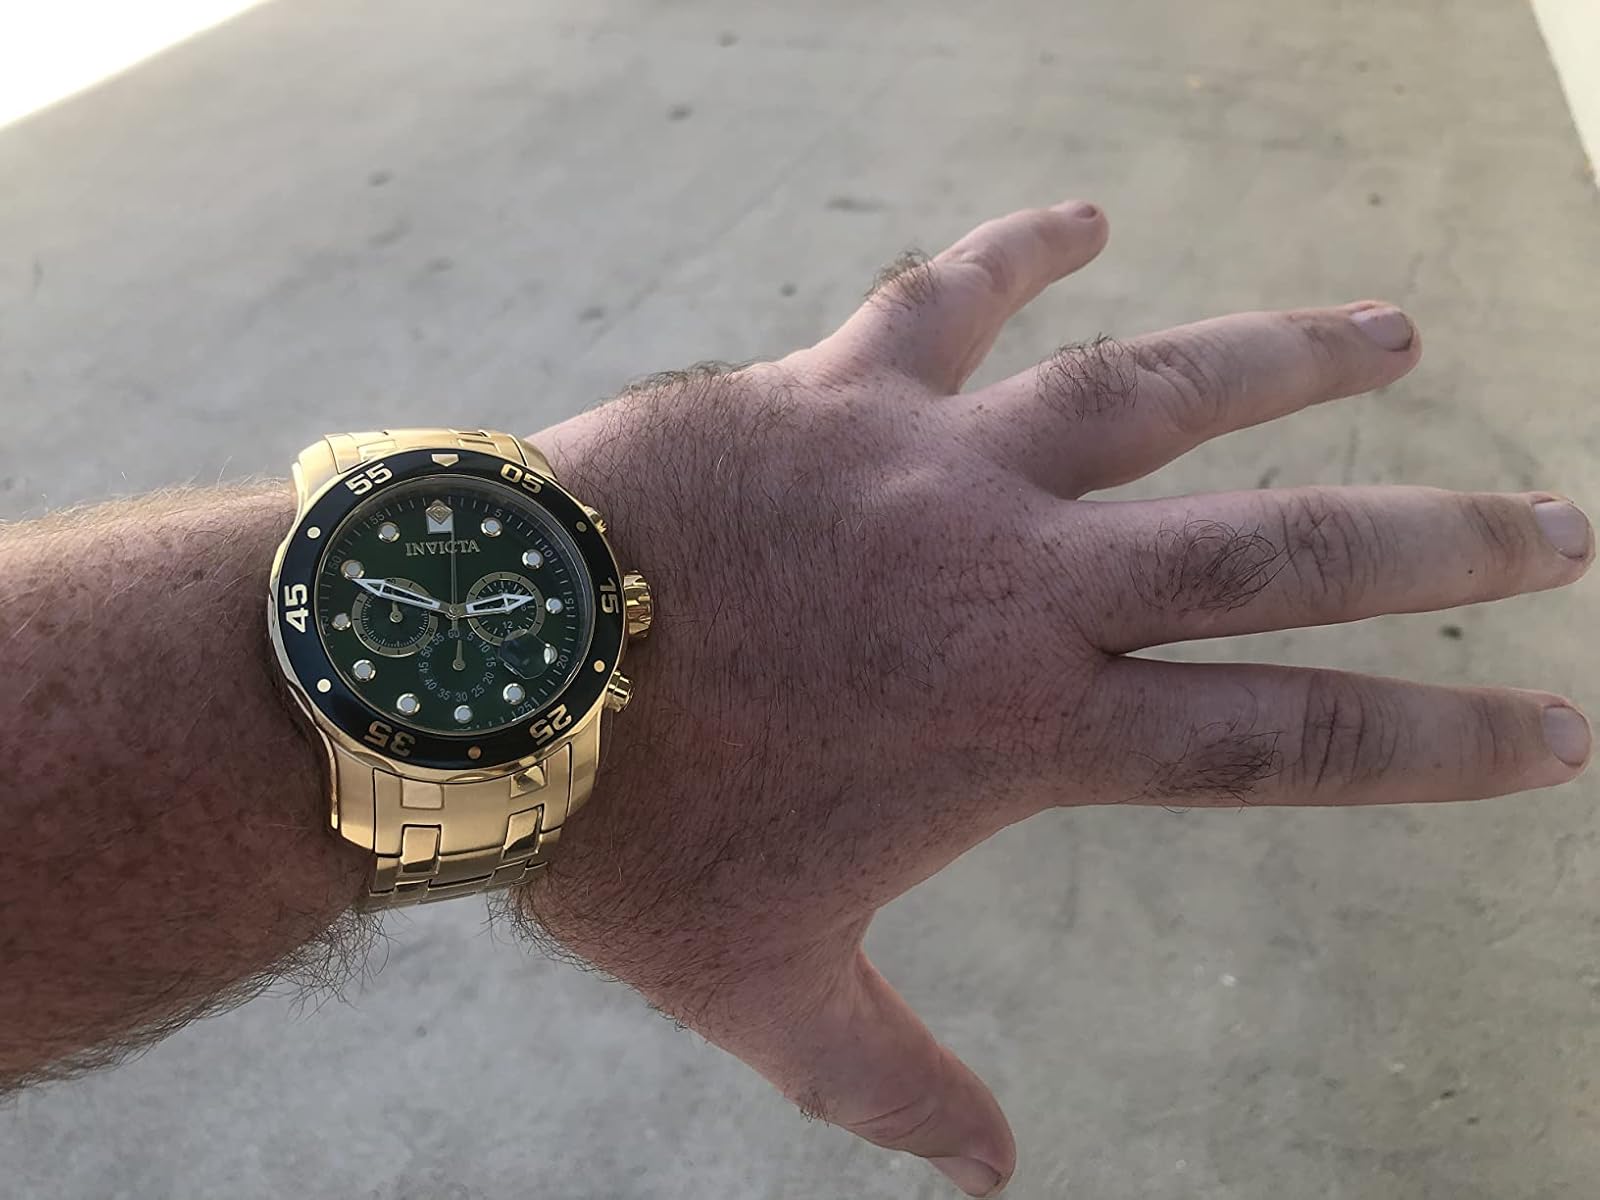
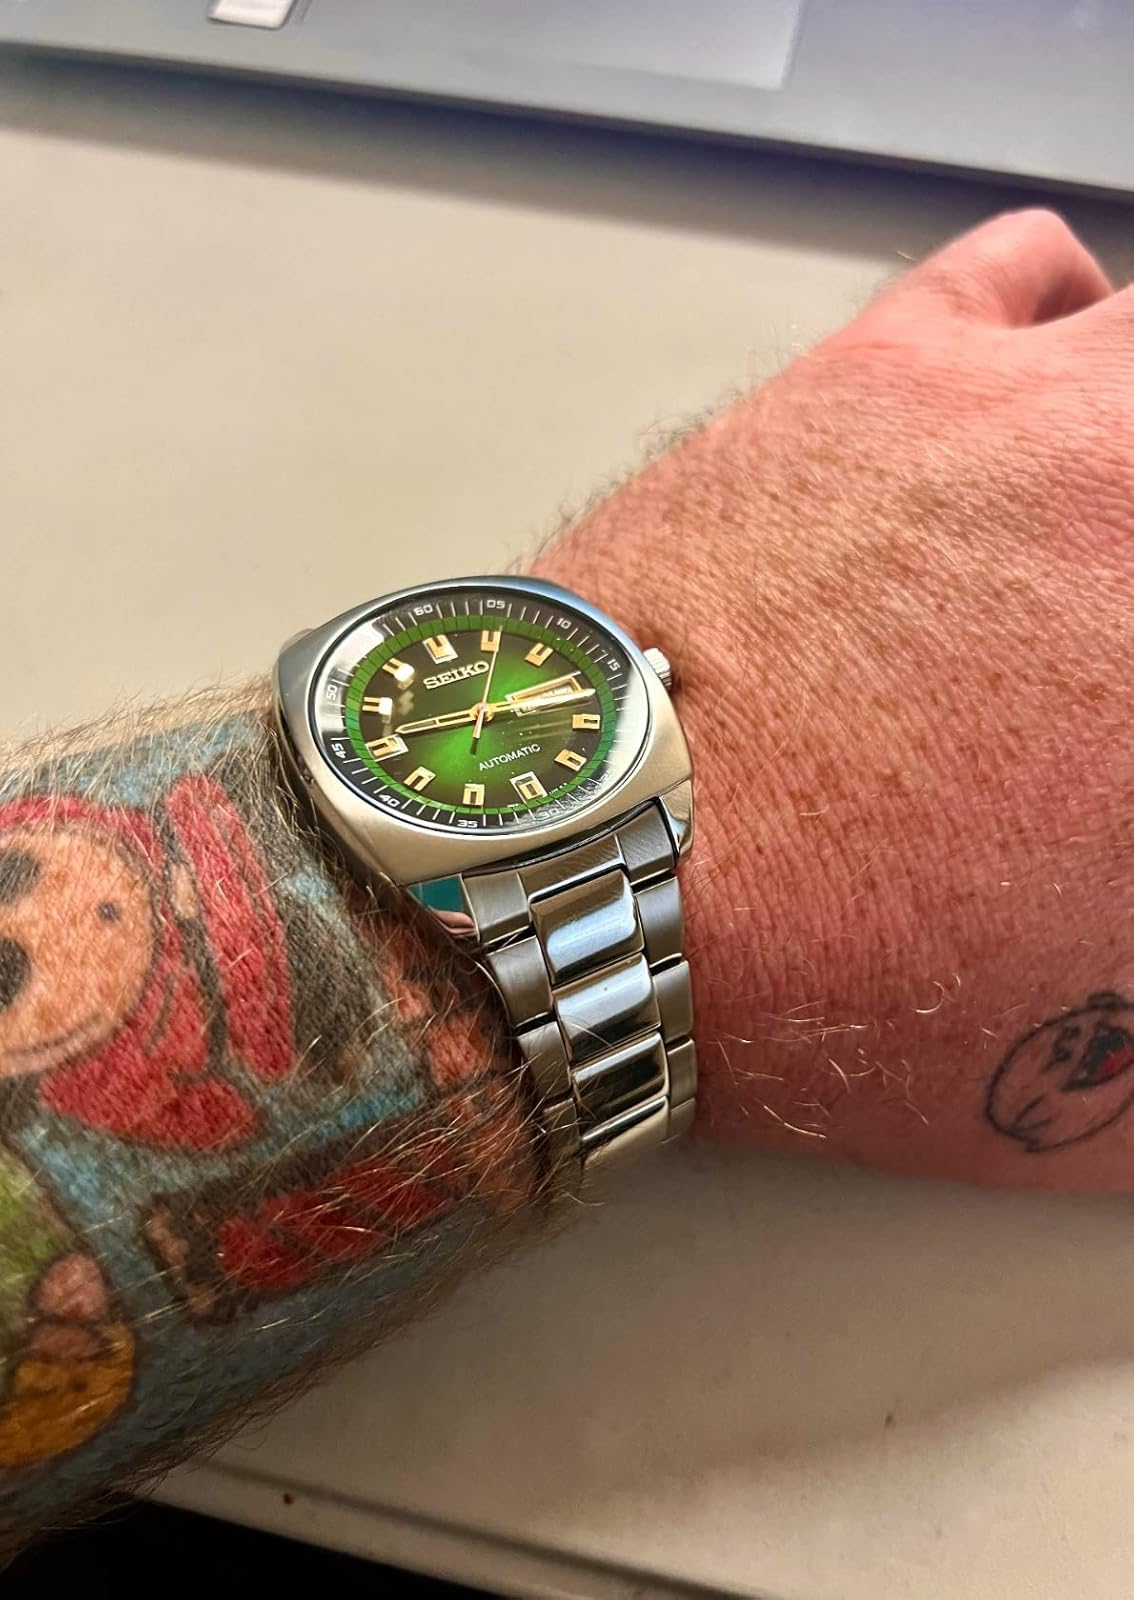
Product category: accessories_watch
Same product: no